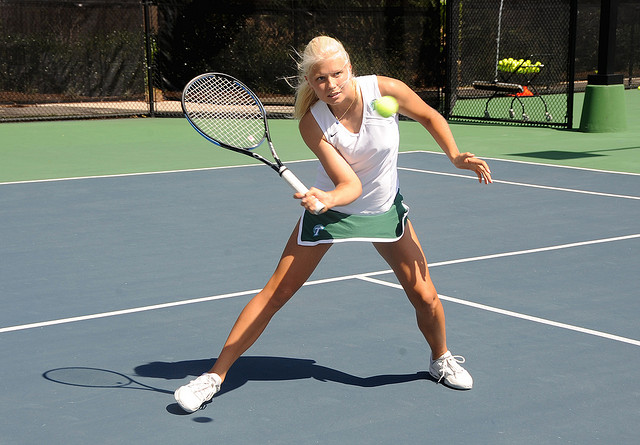
hình ảnh người phụ nữ trên sân tennis đung đưa